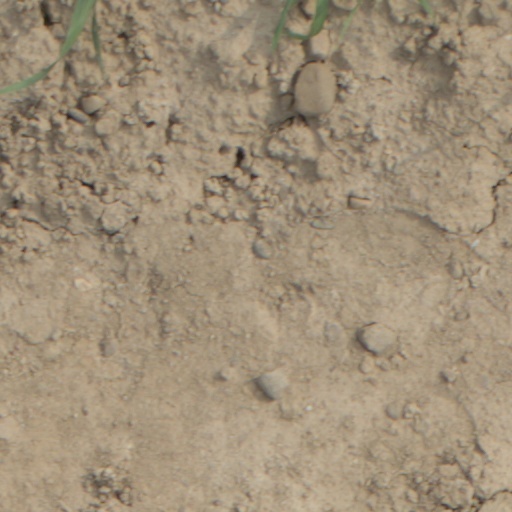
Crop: wheat